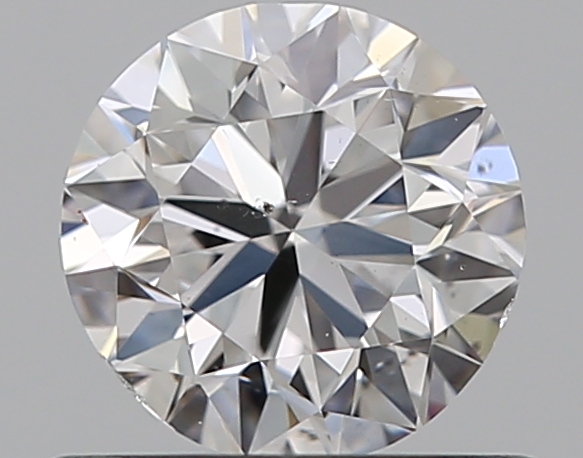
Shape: round
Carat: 0.59
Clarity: SI1
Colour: D
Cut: VG
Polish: EX
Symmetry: GD
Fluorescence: N
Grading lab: GIA
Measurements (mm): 5.21 x 5.27 x 3.36